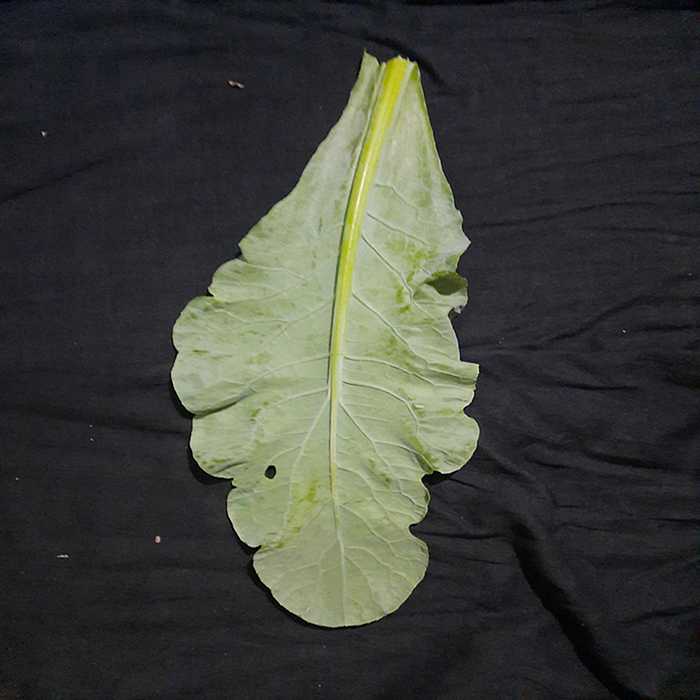
Plant: Cauliflower
Label: Fresh leaf